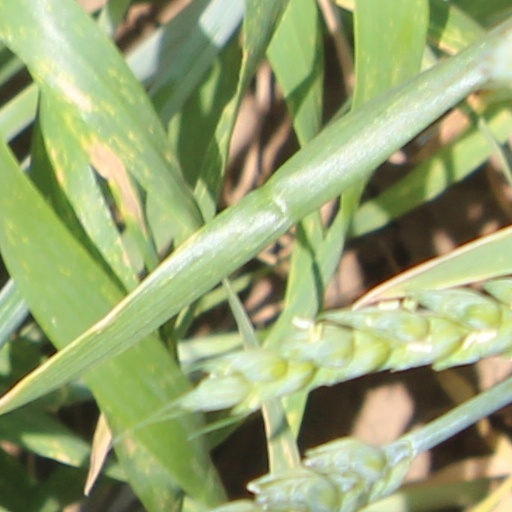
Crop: wheat